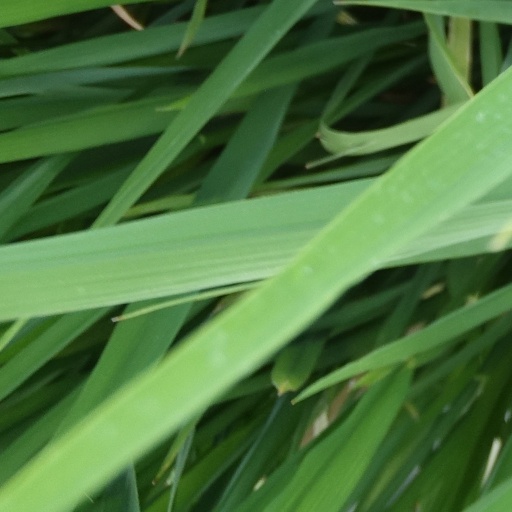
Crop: rice